Ayrshire (Earl of Carrick's Own) Yeomanry

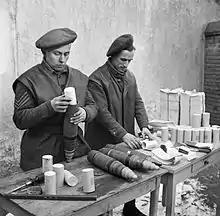
Gunners of 124 Battery, 151st Field Regiment load propaganda leaflets into shells, Holland 24 January 1945 (IWM B 14123)

Initially, the new regiment's activities were focused on conversion training for the new role. Then in September 1940, the Regiment became officially operational and was assigned home defence duties in Fife and Angus. In November it came briefly under the command of the 1st Polish Army, which had responsibility for the coastal defence of the area between the Firth of Forth and Montrose. Equipment at this time was a mixture of 4.5" howitzers, 18 pdr guns and US 75mm M1916 guns.